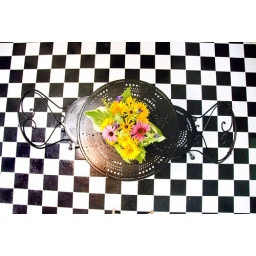
An iron table and chairs stands in a planting house in the yard of Doug Williams of Waterloo.